Wyoming toad

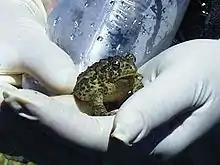
Wyoming toad being examined by FWS employee

Wyoming toads are found in western states such as Wyoming, and they are likely to be found in wet, damp areas and in or around lakes. In 1987, a single population of Wyoming toads was found in Albany County, Wyoming. The toads were collected for reproduction and researchers canvased the area to collect any more toads that they could find. Researchers took the few surviving hatched eggs and reintroduced them back into Wyoming lakes. However, the lakes contain chytrid fungus, known for killing amphibians and a significant contributing factor in the high mortality of the Wyoming toad. The revival of these toads is dependent on annual supplementation and reproduction in captivity. However, Wyoming toads are becoming increasingly difficult to find in their habitat. In 1992, the governor of Wyoming created the Albany County Wyoming Toad Task Force to protect the Wyoming toad. The committee brought toads into captivity for reproduction, but only for a period of two years. After the group discontinued, the International Union for Conservation of Nature (IUCN) stepped in to save the toad, running field studies, captive breeding plans and tests on the diseases may be causing mortality. Through field notes, researchers Withers and Corn (2005) discovered that Wyoming toads tend to mature earlier than do other amphibians in their surrounding habitat. The scientists discovered that the average Wyoming toad did not live past one or two years, and the fungus was identified as the causal factor. Although captive breeding seems to offer hope for reviving the Wyoming toad population, it has its own pitfalls. Scientists who have captured species in order for them to breed have found that most captive animals do not live longer than three years, and amphibian breeding is most successful at that age. Captive breeding has not caused a significant rise in the population of Wyoming toads. The most common infections among the toad are bacterial and fungal infections. Scientists believe that the leading cause for the Wyoming toad's endangerment is chytrid fungus, which is impossible for the toads to avoid in their natural habitat. Another major reason for the failure of reviving the Wyoming toad population is that it is not a high priority movement; since the toad's discovery, there have been only three studies done between 1992 and 2005. Today, thanks to a 30-year collaboration between the state, federal agencies, landowners, non-profits and the University of Wyoming, there are about 1,500 Wyoming toads in existence.